Behind the Stockade

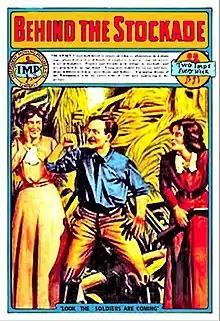

Behind the Stockade is a 1911 short film drama co-directed by Thomas H. Ince and George Loane Tucker. It starred real-life married couple Mary Pickford and Owen Moore.